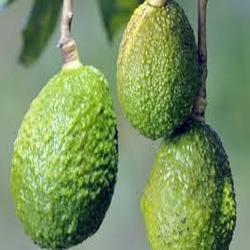
Label: Avocado